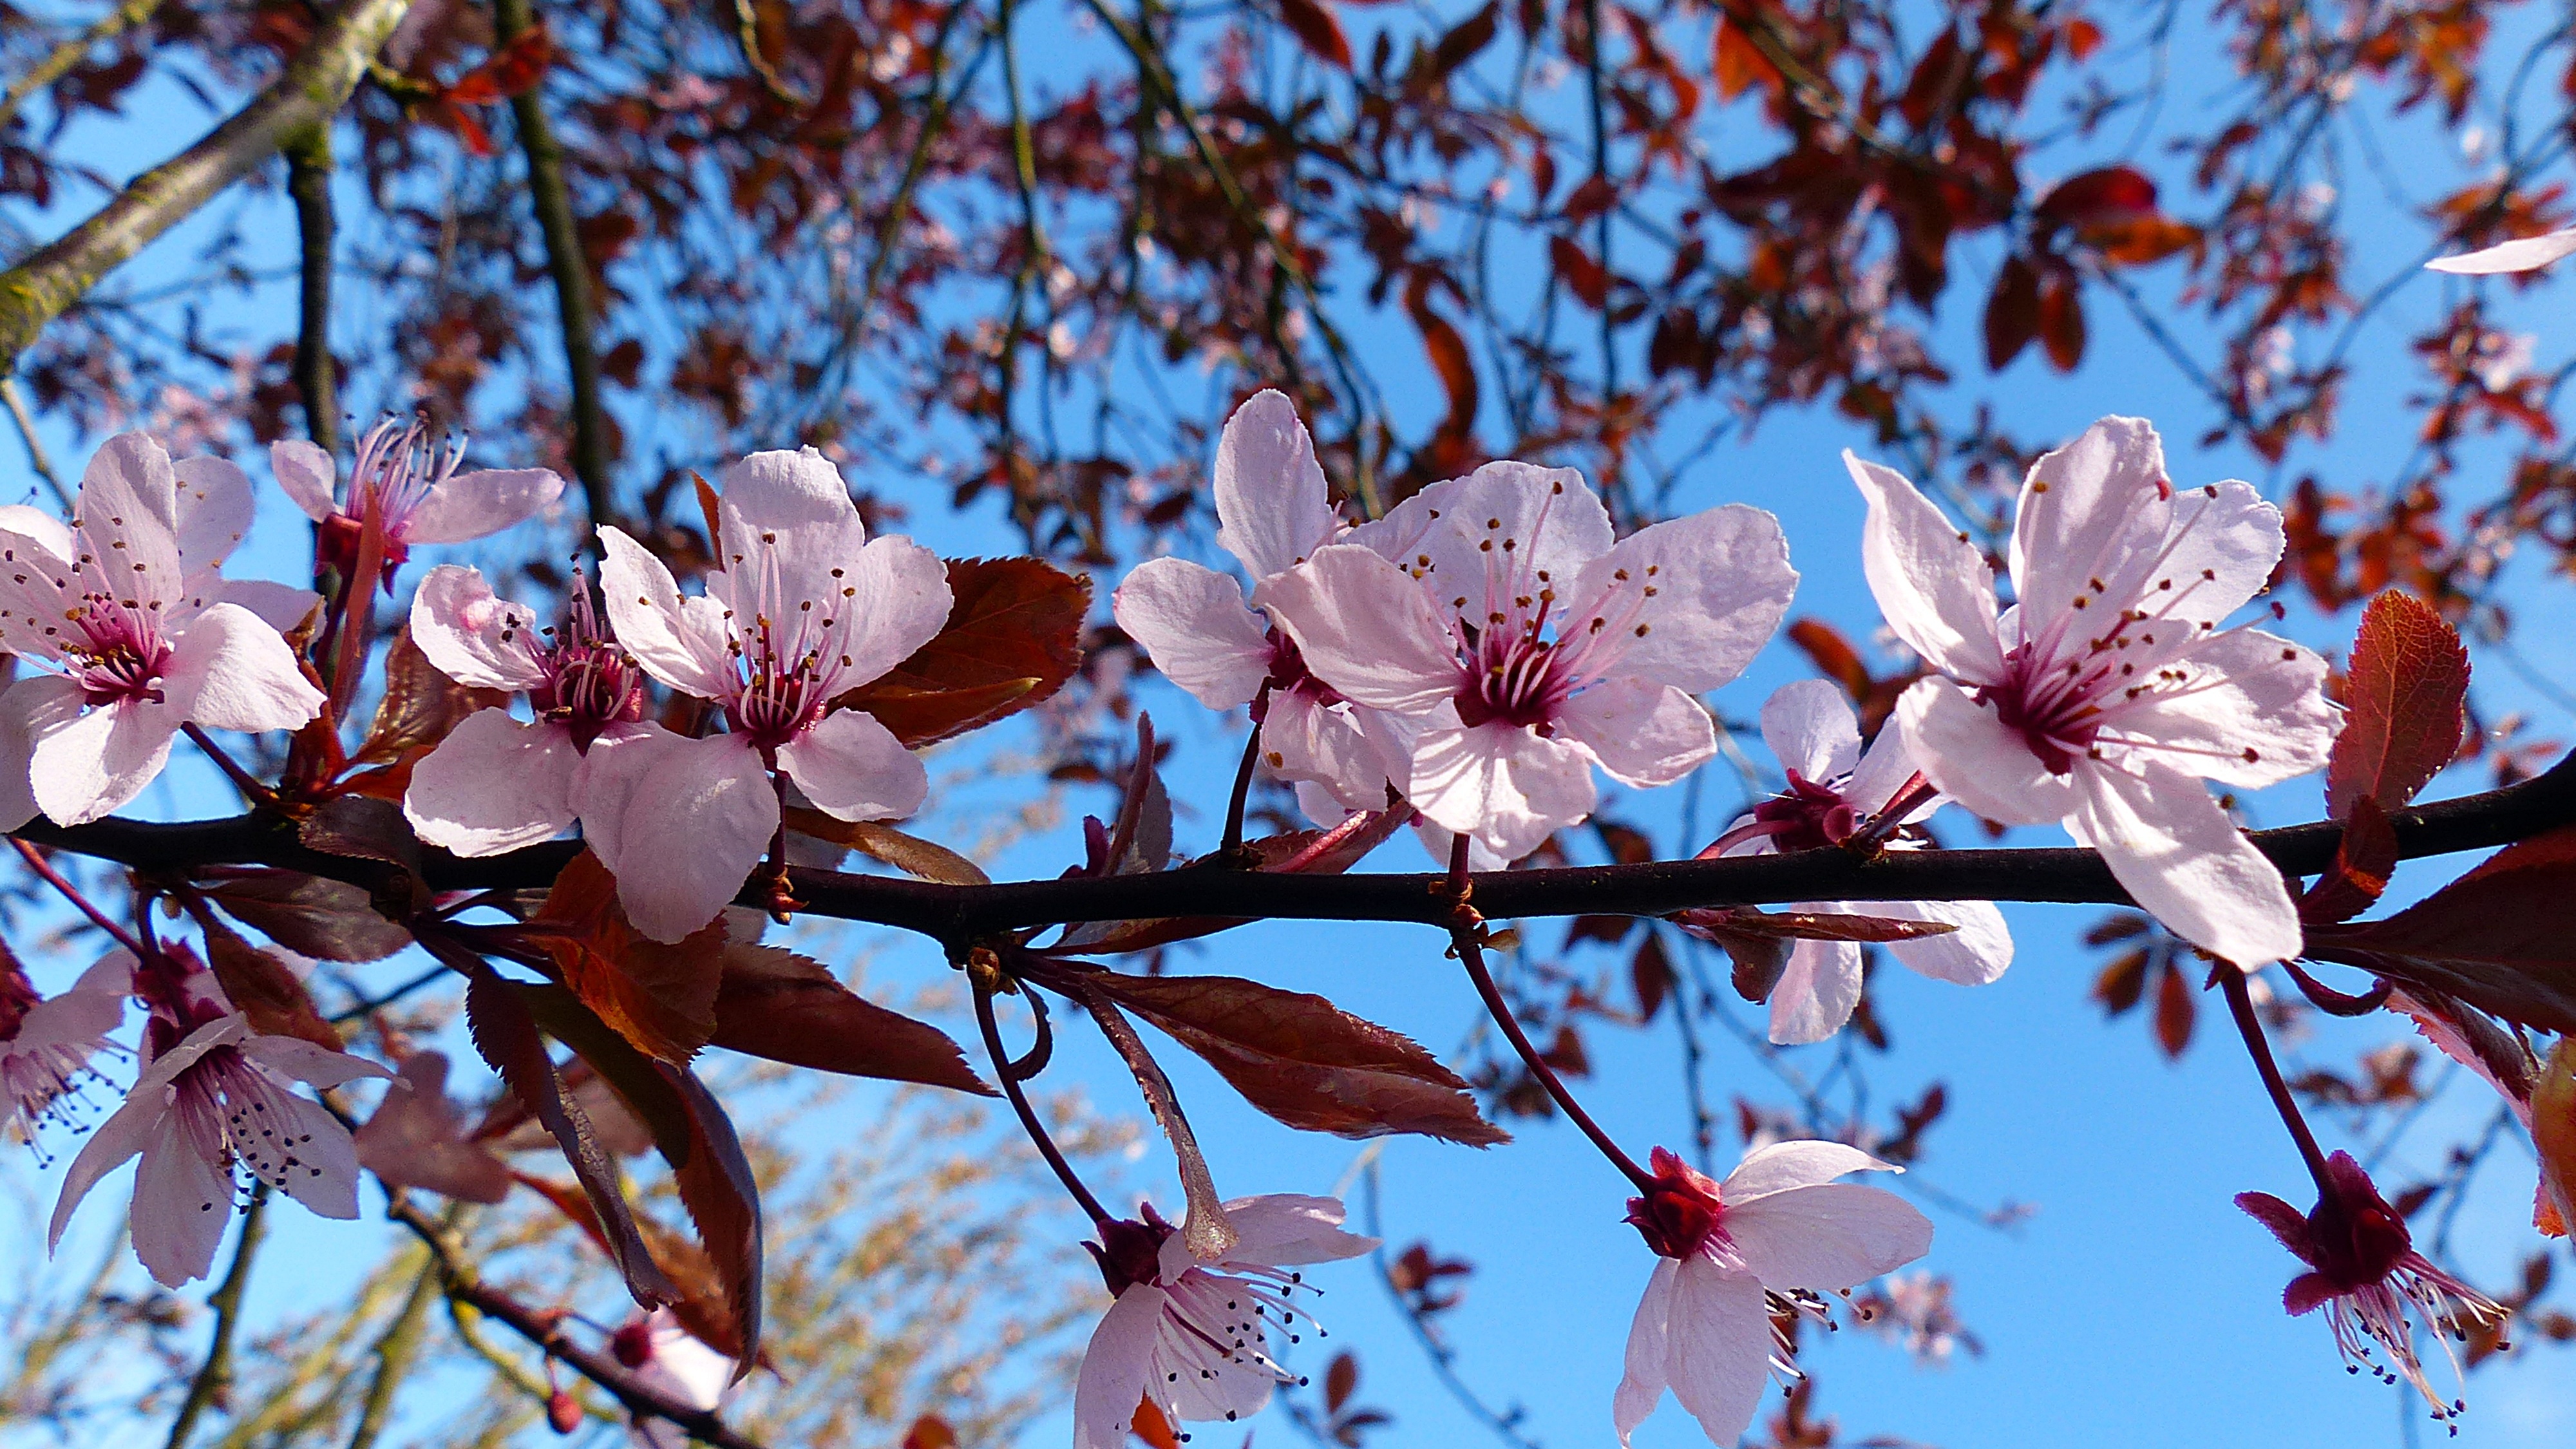
tree, branch, blossom, plant, sky, flower, petal, bloom, spring, produce, pink, flora, season, cherry blossom, cherry, flowering plant, japanese cherry, land plant